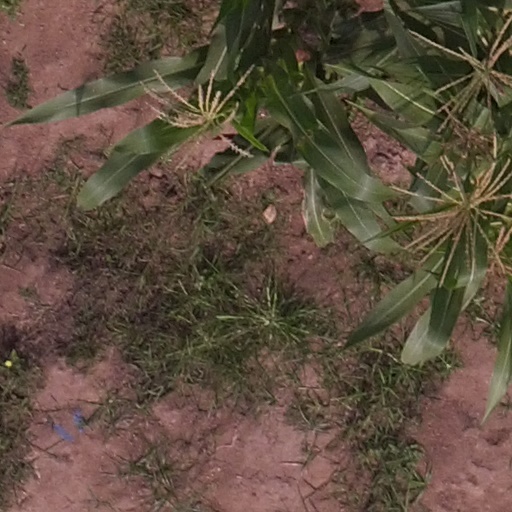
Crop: maize; corn